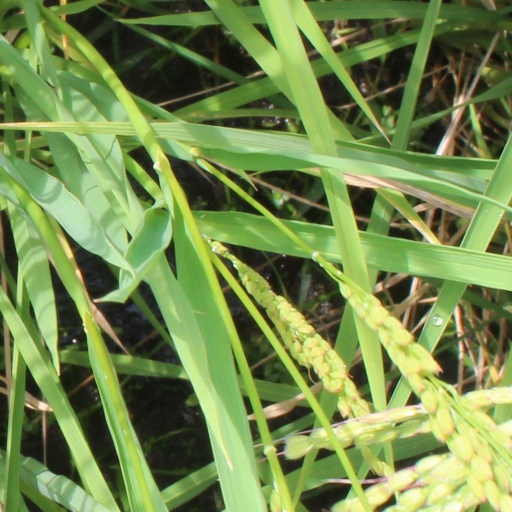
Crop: rice